Alma Vetsera Hayne

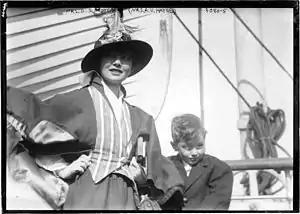
Alma and her son Charles Rudolph Spurway Hayne (1899-1983)

Alma Vetsera Hayne (1890–1919) was a New York City socialite who passed herself off as the daughter of Rudolf, Crown Prince of Austria and Baroness Mary Vetsera and called herself Princess Vetsera of Austria. She claimed her son, Charles Rudolph Spurway Hayne (1899-1983), was heir to the Austro-Hungarian throne.